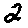
Label: 2